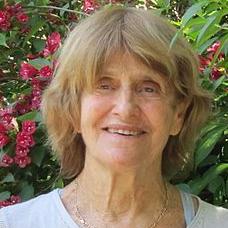
Age: 72